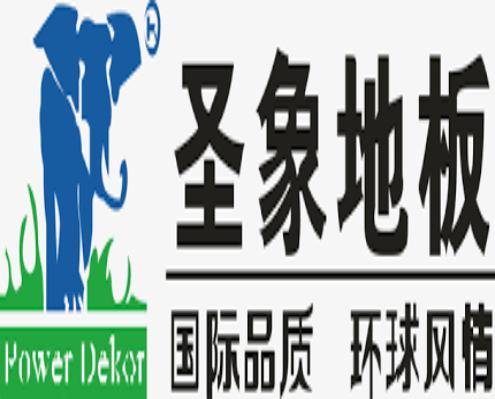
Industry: Necessities